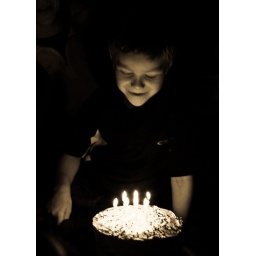
Birthday cake in black and white.